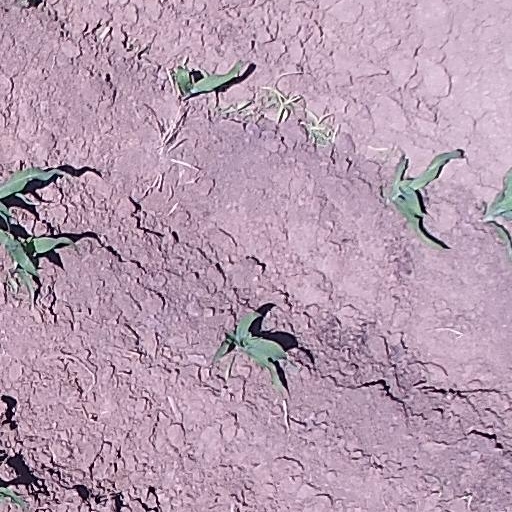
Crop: maize; corn